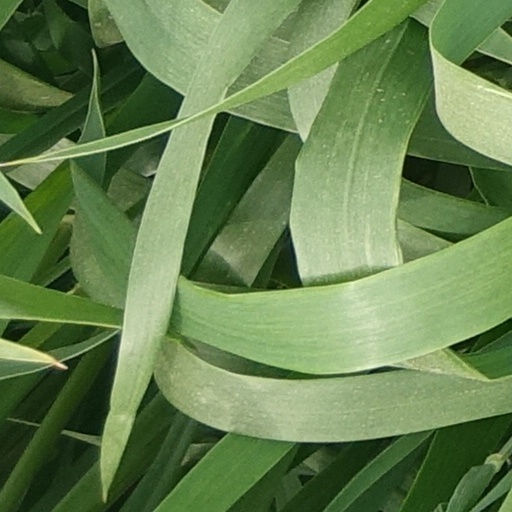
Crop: wheat